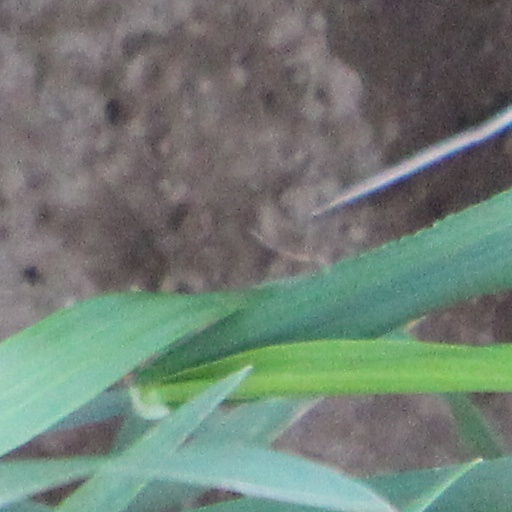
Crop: wheat